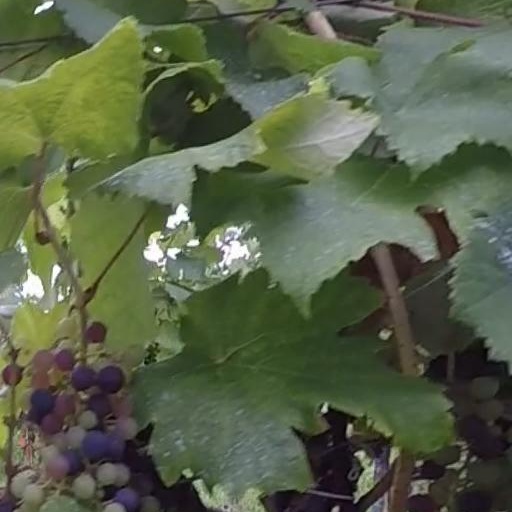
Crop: grape